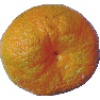
Label: Mandarine 1